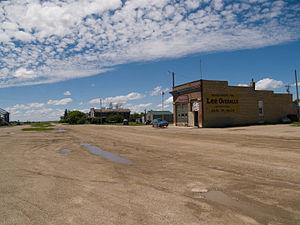
Englevale est une census-designated place située dans le comté de Ransom, dans l’État du Dakota du Nord, aux États-Unis. Sa population s’élevait à 40 habitants lors du recensement de 2010.